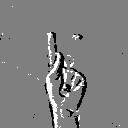
ASL letter: k